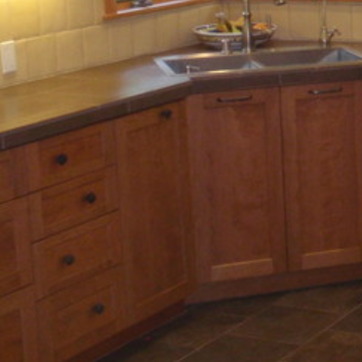
Material: wood